Highbridge, Bronx

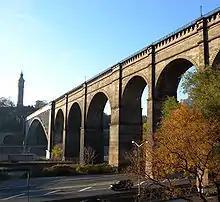
The High Bridge, part of the old Croton Aqueduct

Highbridge is part of New York's 15th congressional district, the United States' smallest congressional district by area. The district is represented by Democrat Ritchie Torres.